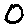
Label: 0